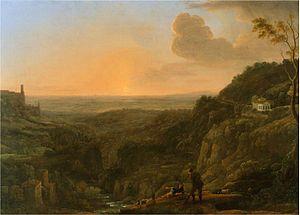
Tivoli est une ville de la province de Rome, dans la région du Latium, en Italie. Très ancienne cité datant d'avant la colonisation romaine, elle fut, selon la tradition et quelques éléments archéologiques, fondée en 1215 av. J.-C., bien que ses plus anciens vestiges, que constituent les murs d'enceinte, datent du IVᵉ siècle av. J.-C. Elle connut, sous le nom de « Tibur », un apogée durant la période romaine, avec la construction par l'empereur Hadrien de sa résidence de villégiature, la villa d'Hadrien, au début du IIᵉ siècle. Durant toute cette période, la ville s'enrichit grâce à l'extraction de travertin, servant à la construction des palais romains, et également grâce à ses eaux thermales réputées. De la Renaissance au XIXᵉ siècle, divers cardinaux et papes relèvent l'attrait de la ville par la construction de la villa d'Este, qui reste l'un des plus importants exemples et modèles de jardins d'eau de cette période, ayant attiré de très nombreux artistes européens, peintres, poètes ou musiciens voyageant dans la campagne romaine.